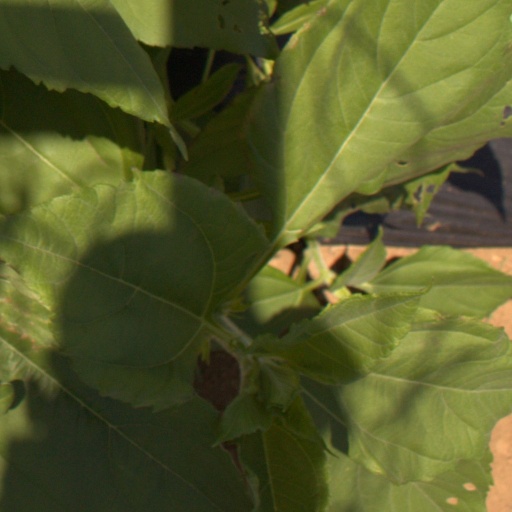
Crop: Jerusalem artichoke